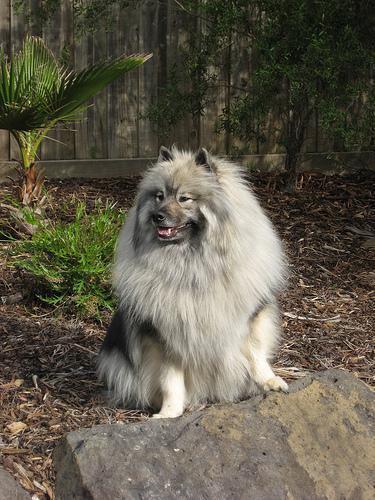
keeshond